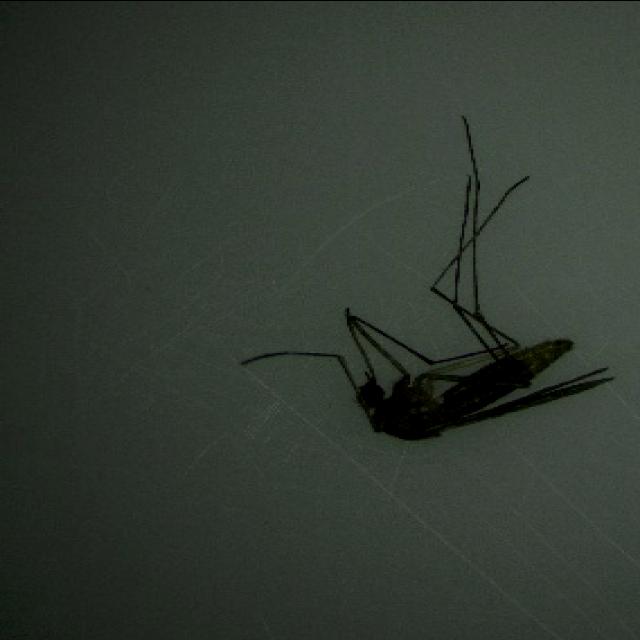
Species: culex_pipiens